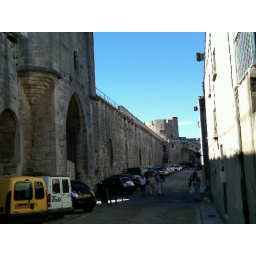
Aigues Mortes surrounded by castle wall